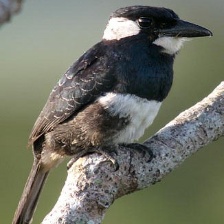
Species: BLACK BREASTED PUFFBIRD
Scientific name: NOTHARCHUS PECTORALIS